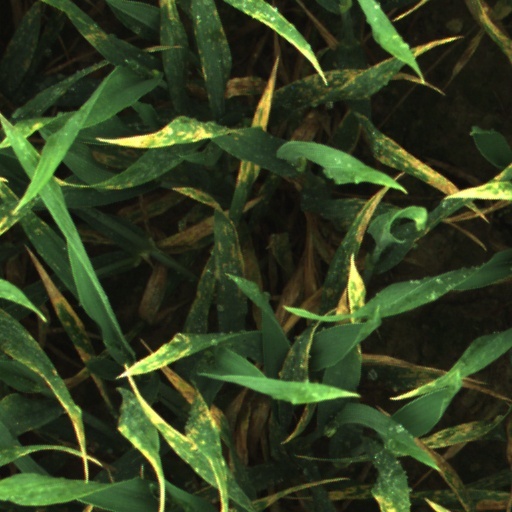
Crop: wheat